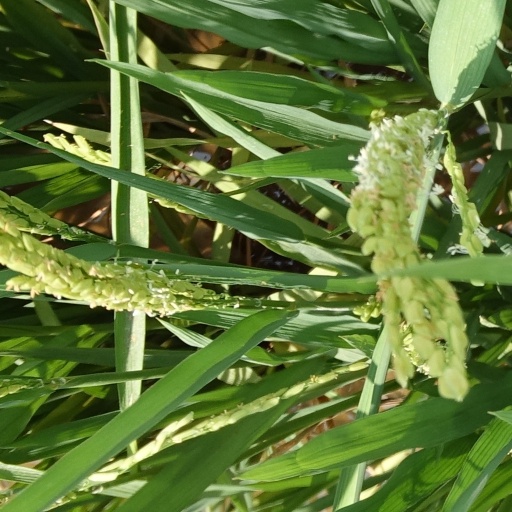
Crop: rice